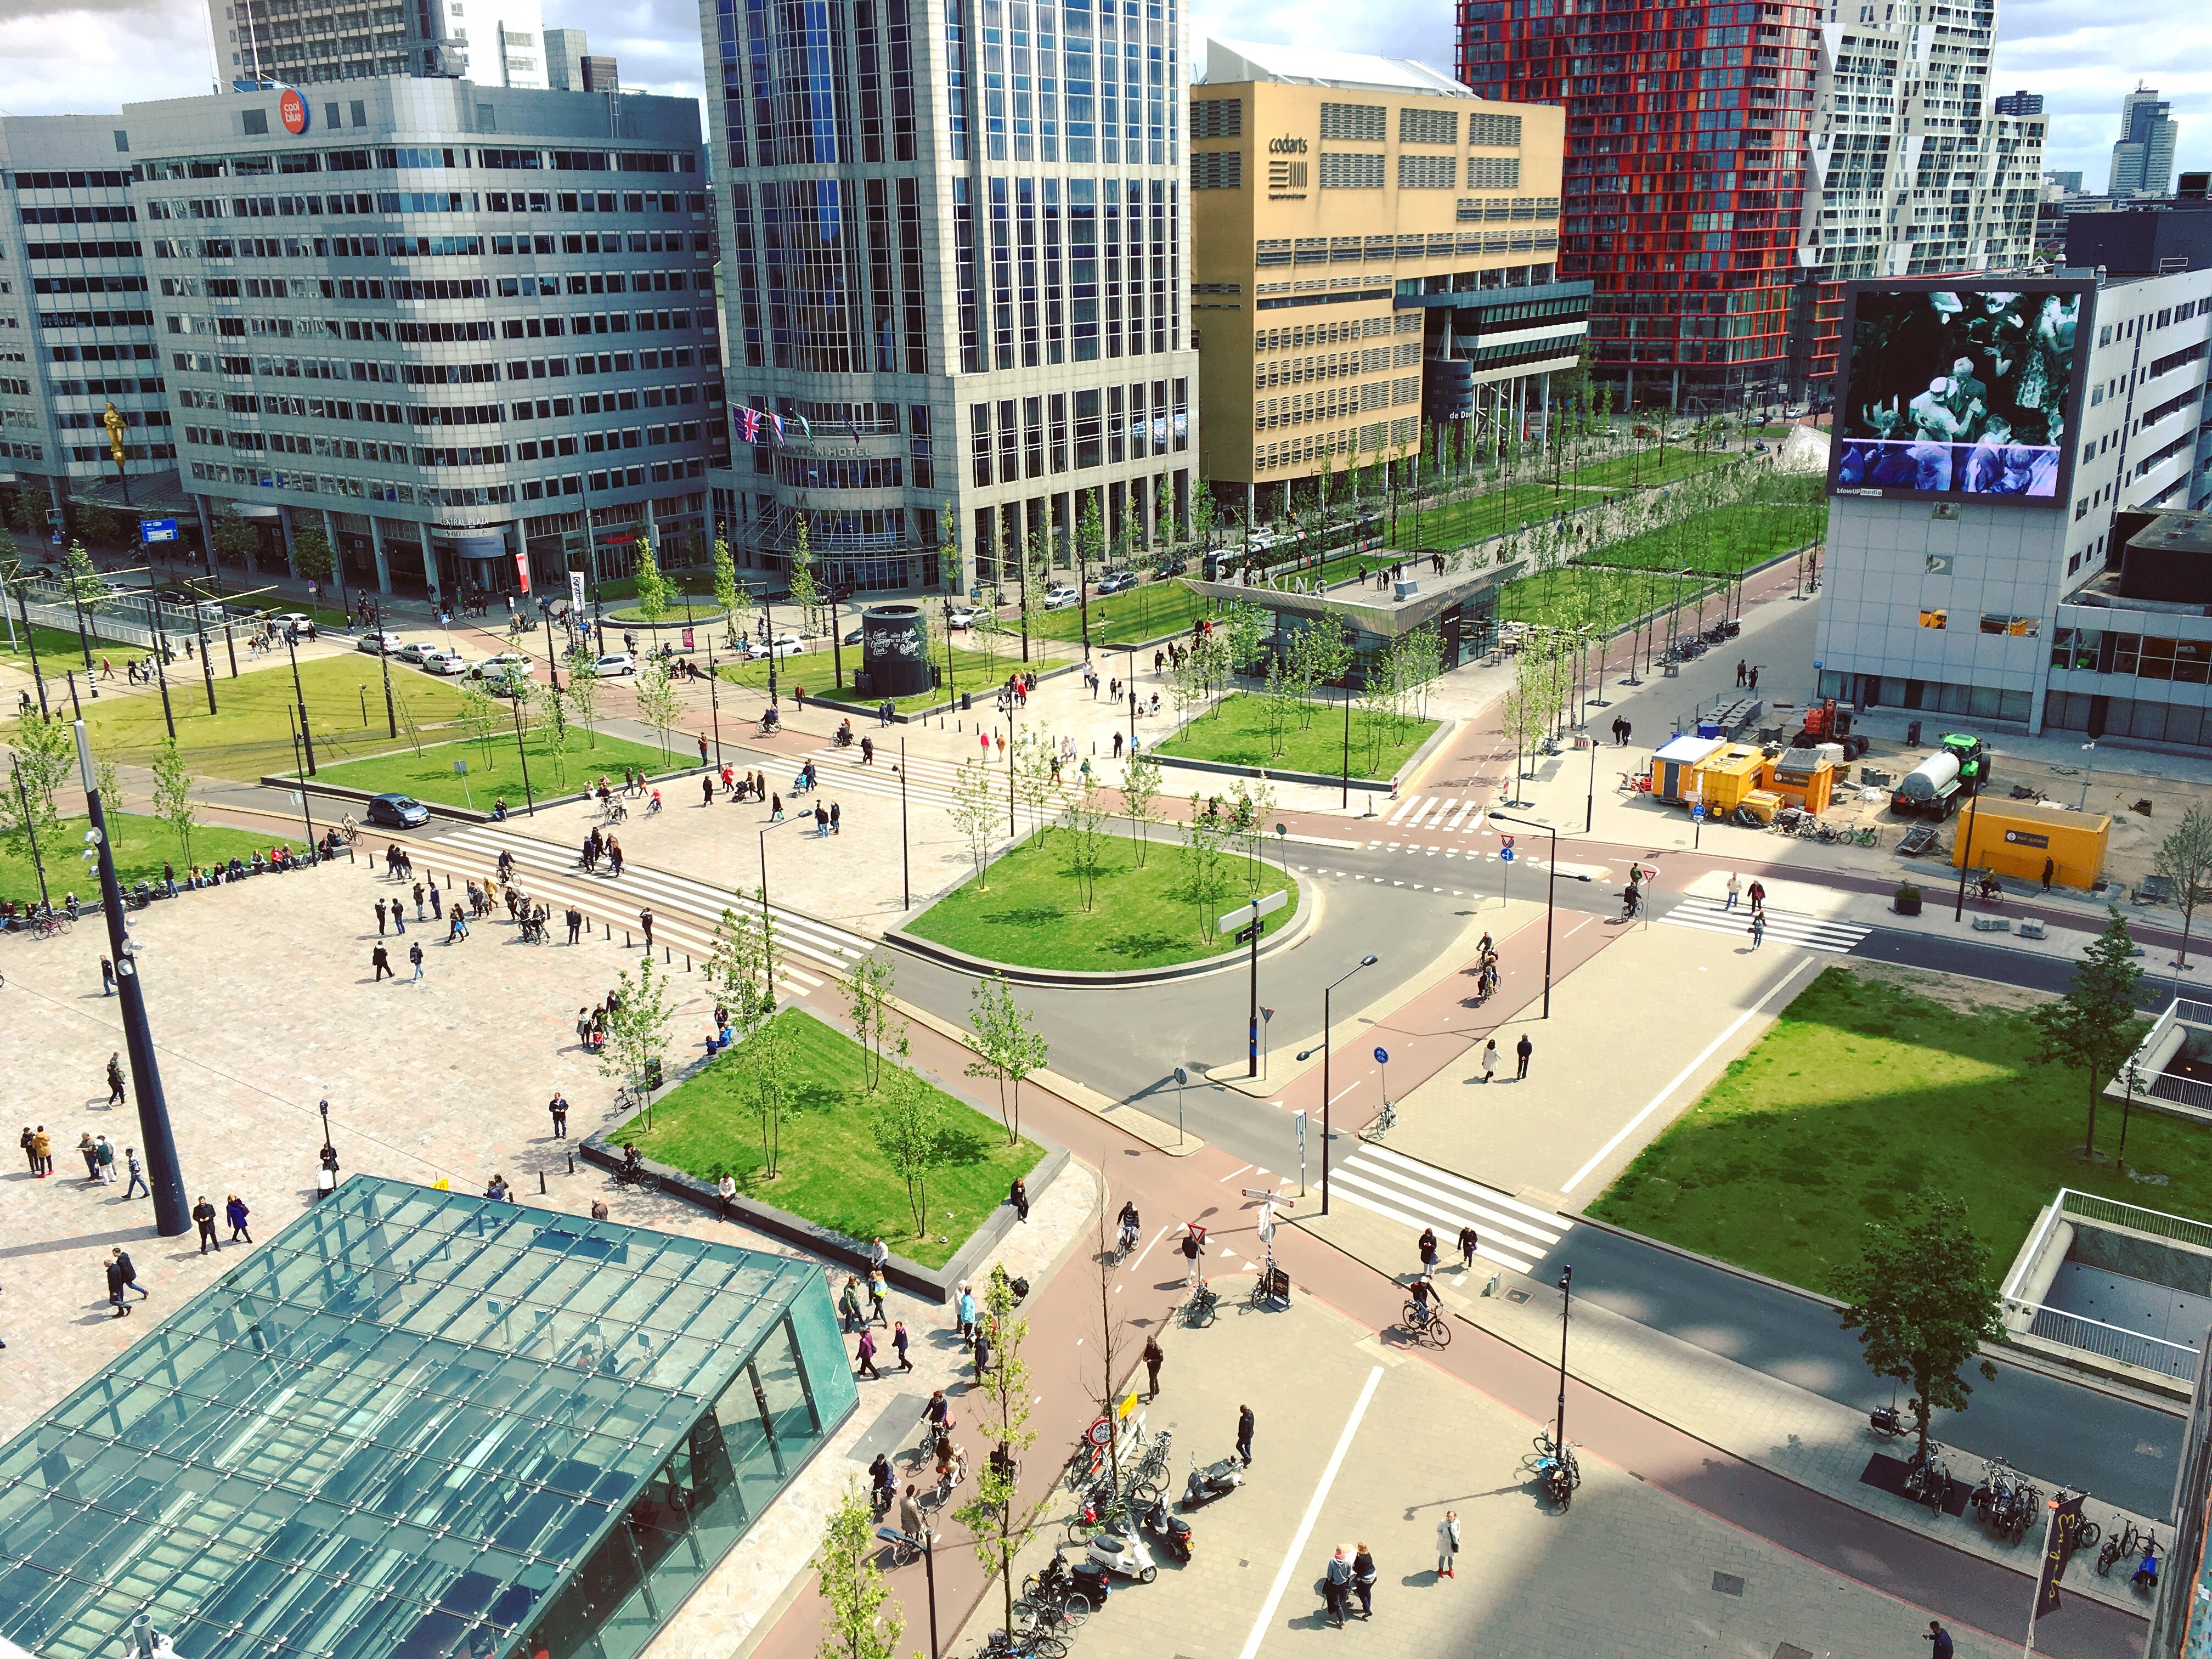
person, light, street, building, city, skyscraper, cityscape, downtown, suburb, plaza, intersection, stadium, tower block, public transport, public space, infrastructure, town square, campus, condominium, neighbourhood, bird's eye view, aerial photography, shopping mall, urban area, urban design, residential area, human settlement, metropolitan area